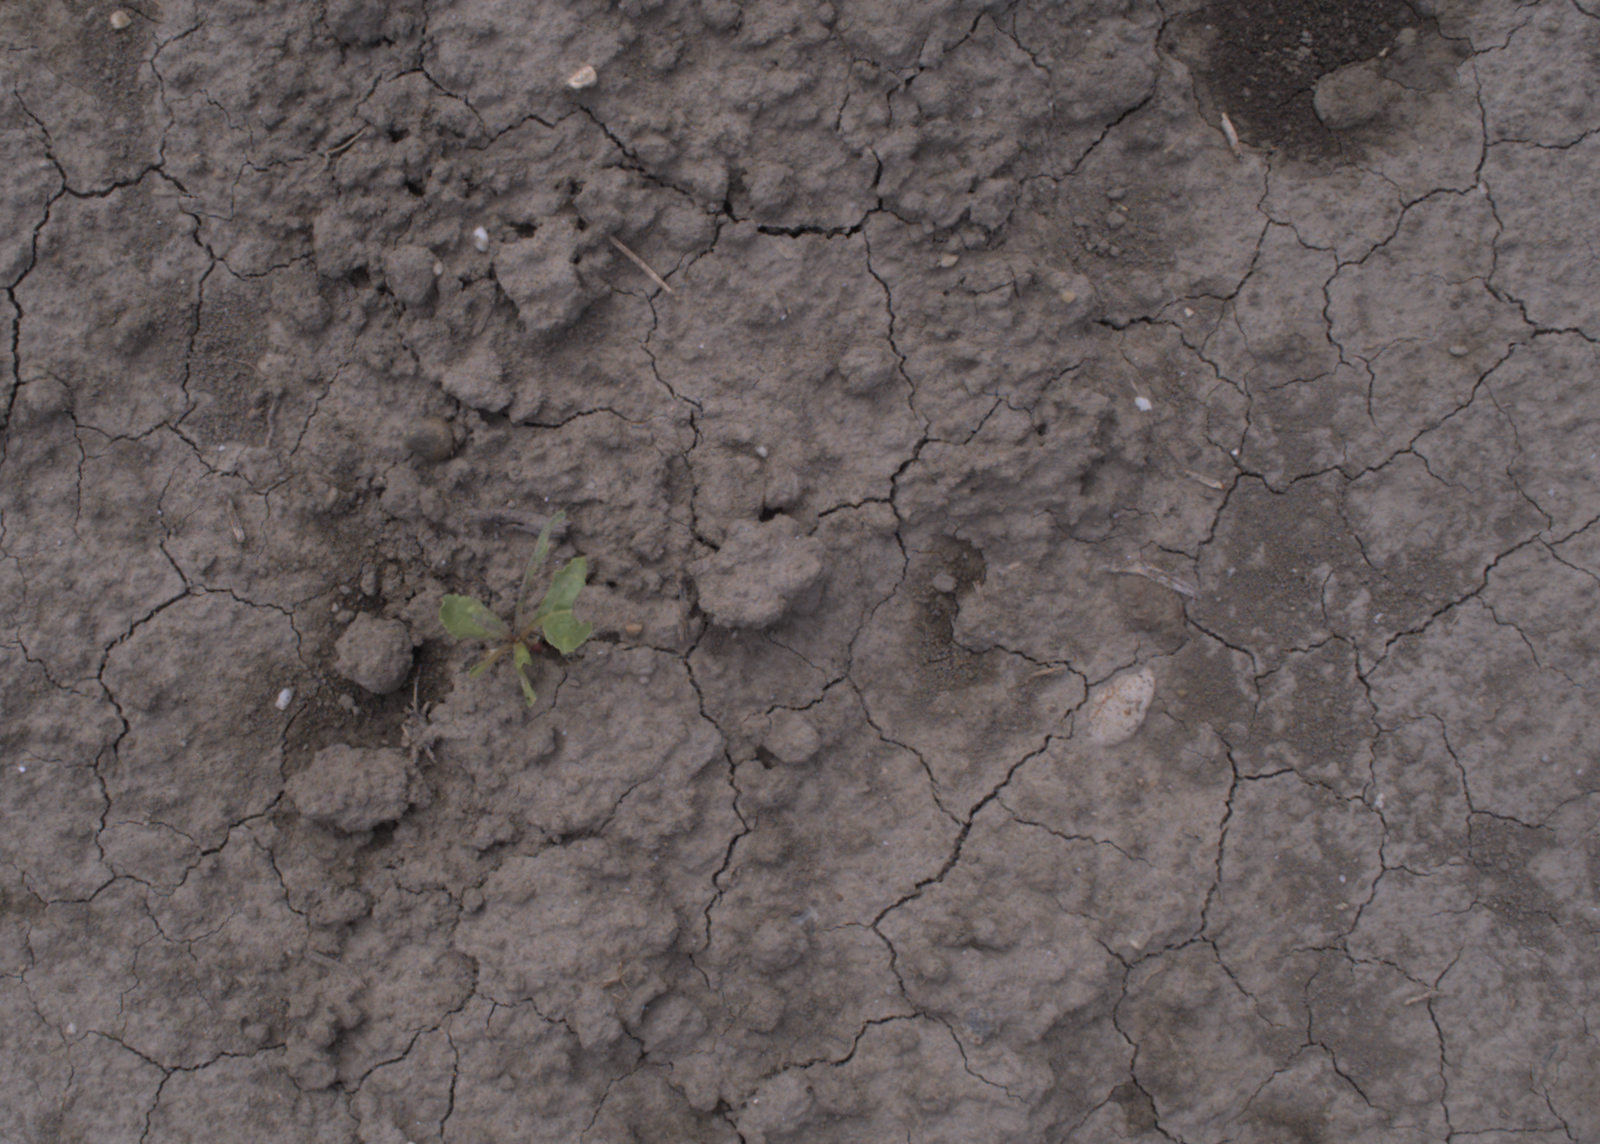
Capture date: 24.08.2020 13:30:12
Weather: mixed
Wind: medium
Seeding date: 21.07.2020
Plant canopy height (mm): 910